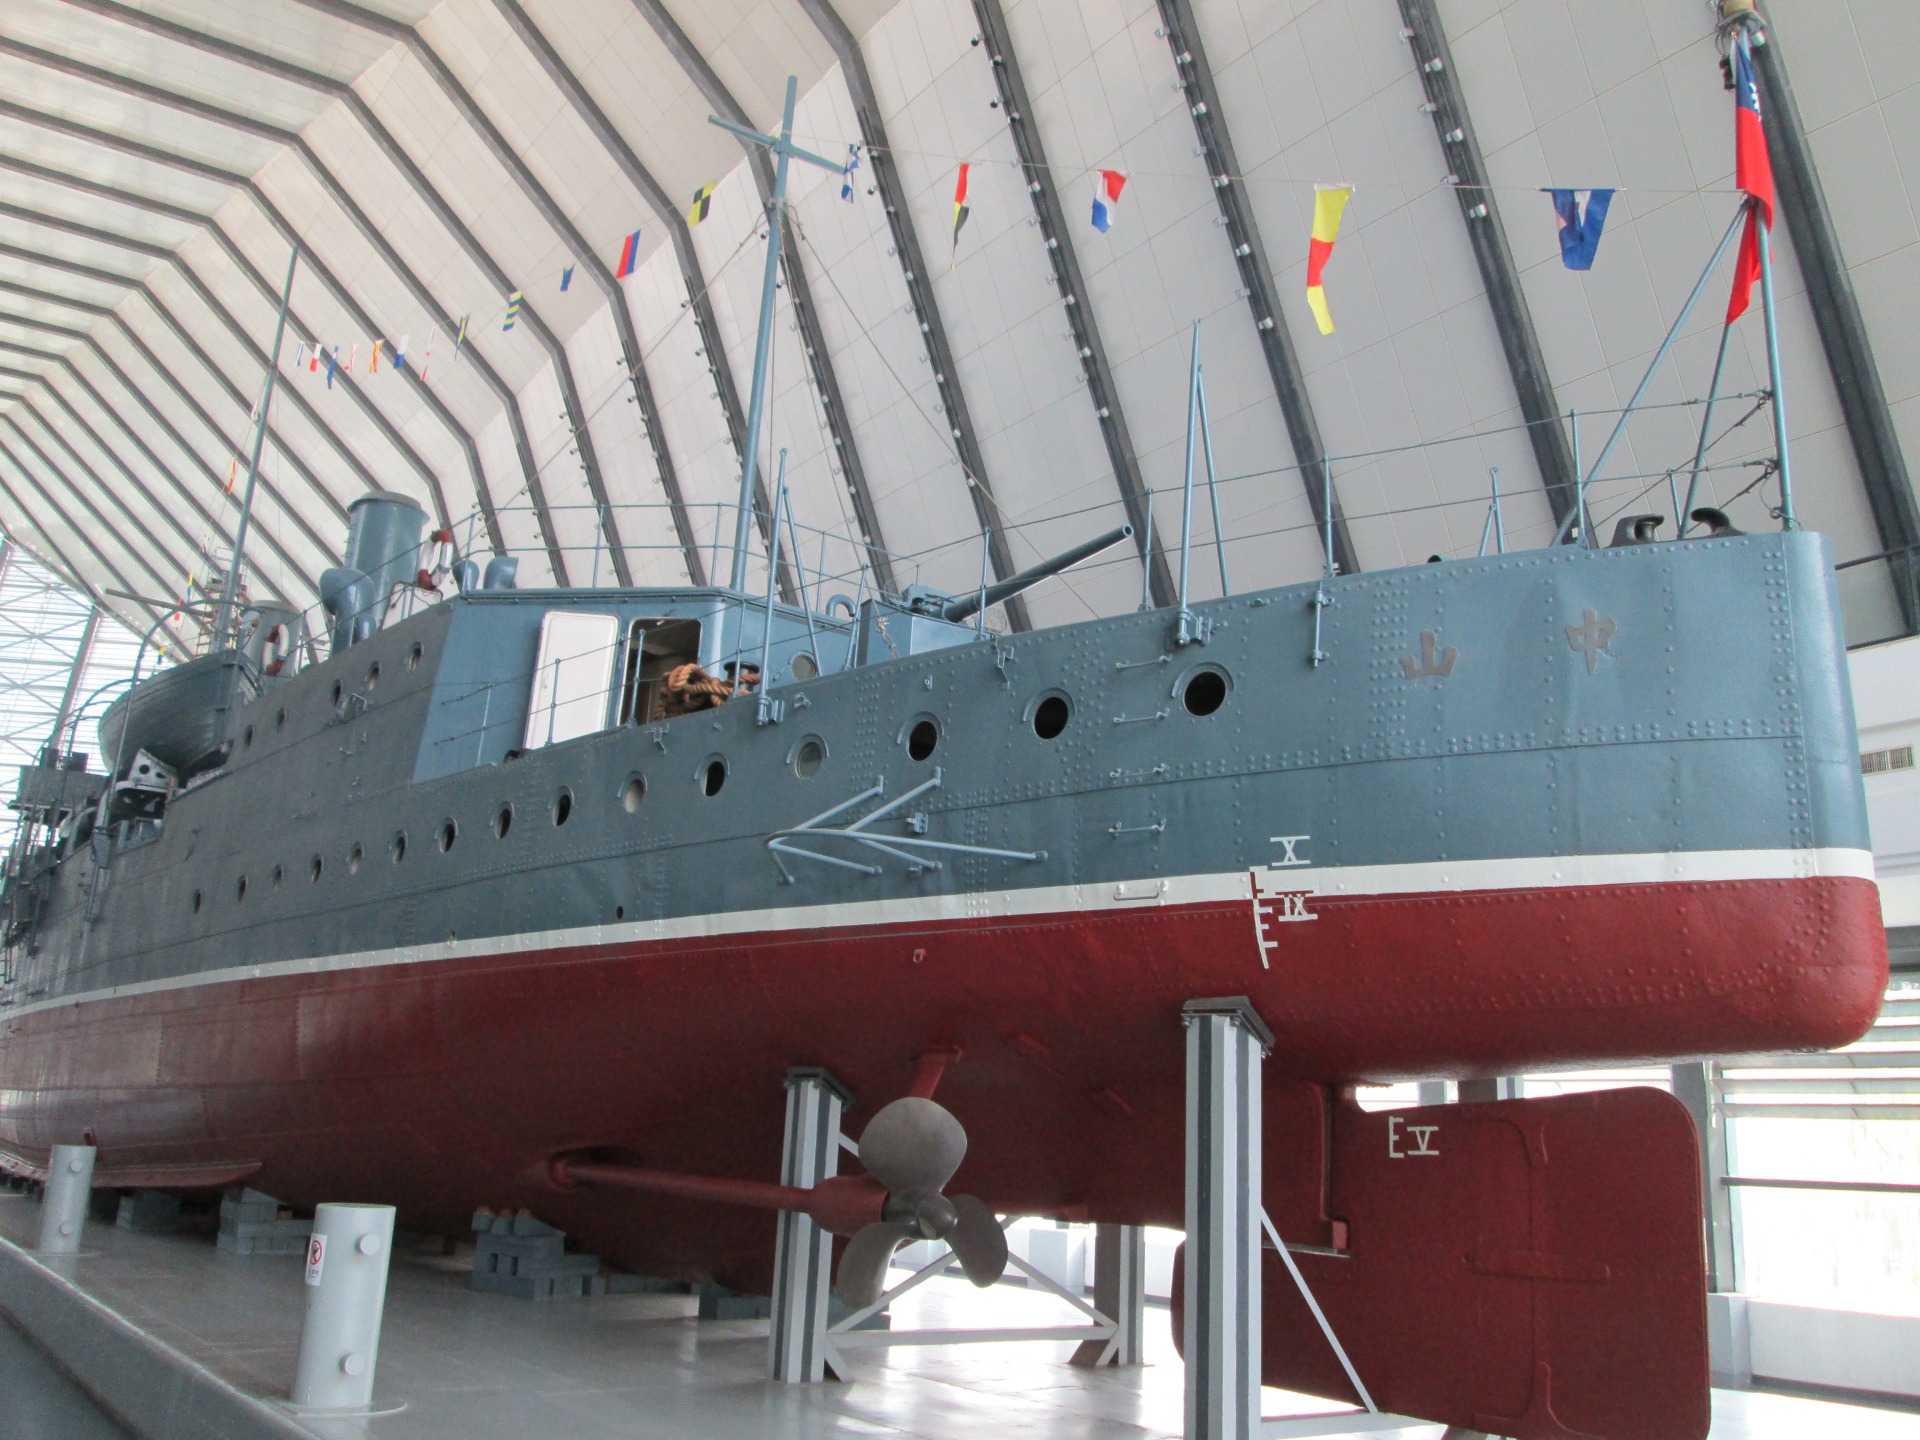
boat, ship, museum, watercraft, warship, naval architecture, torpedo boat, naval ship, missile boat, amphibious transport dock, submarine chaser, fast attack craft, warships, the zhong shan gunboat, meko, littoral combat ship, e boat